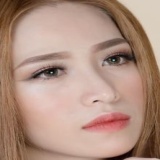
ca sĩ Thương Võ